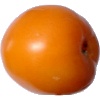
Label: yellow_tomato